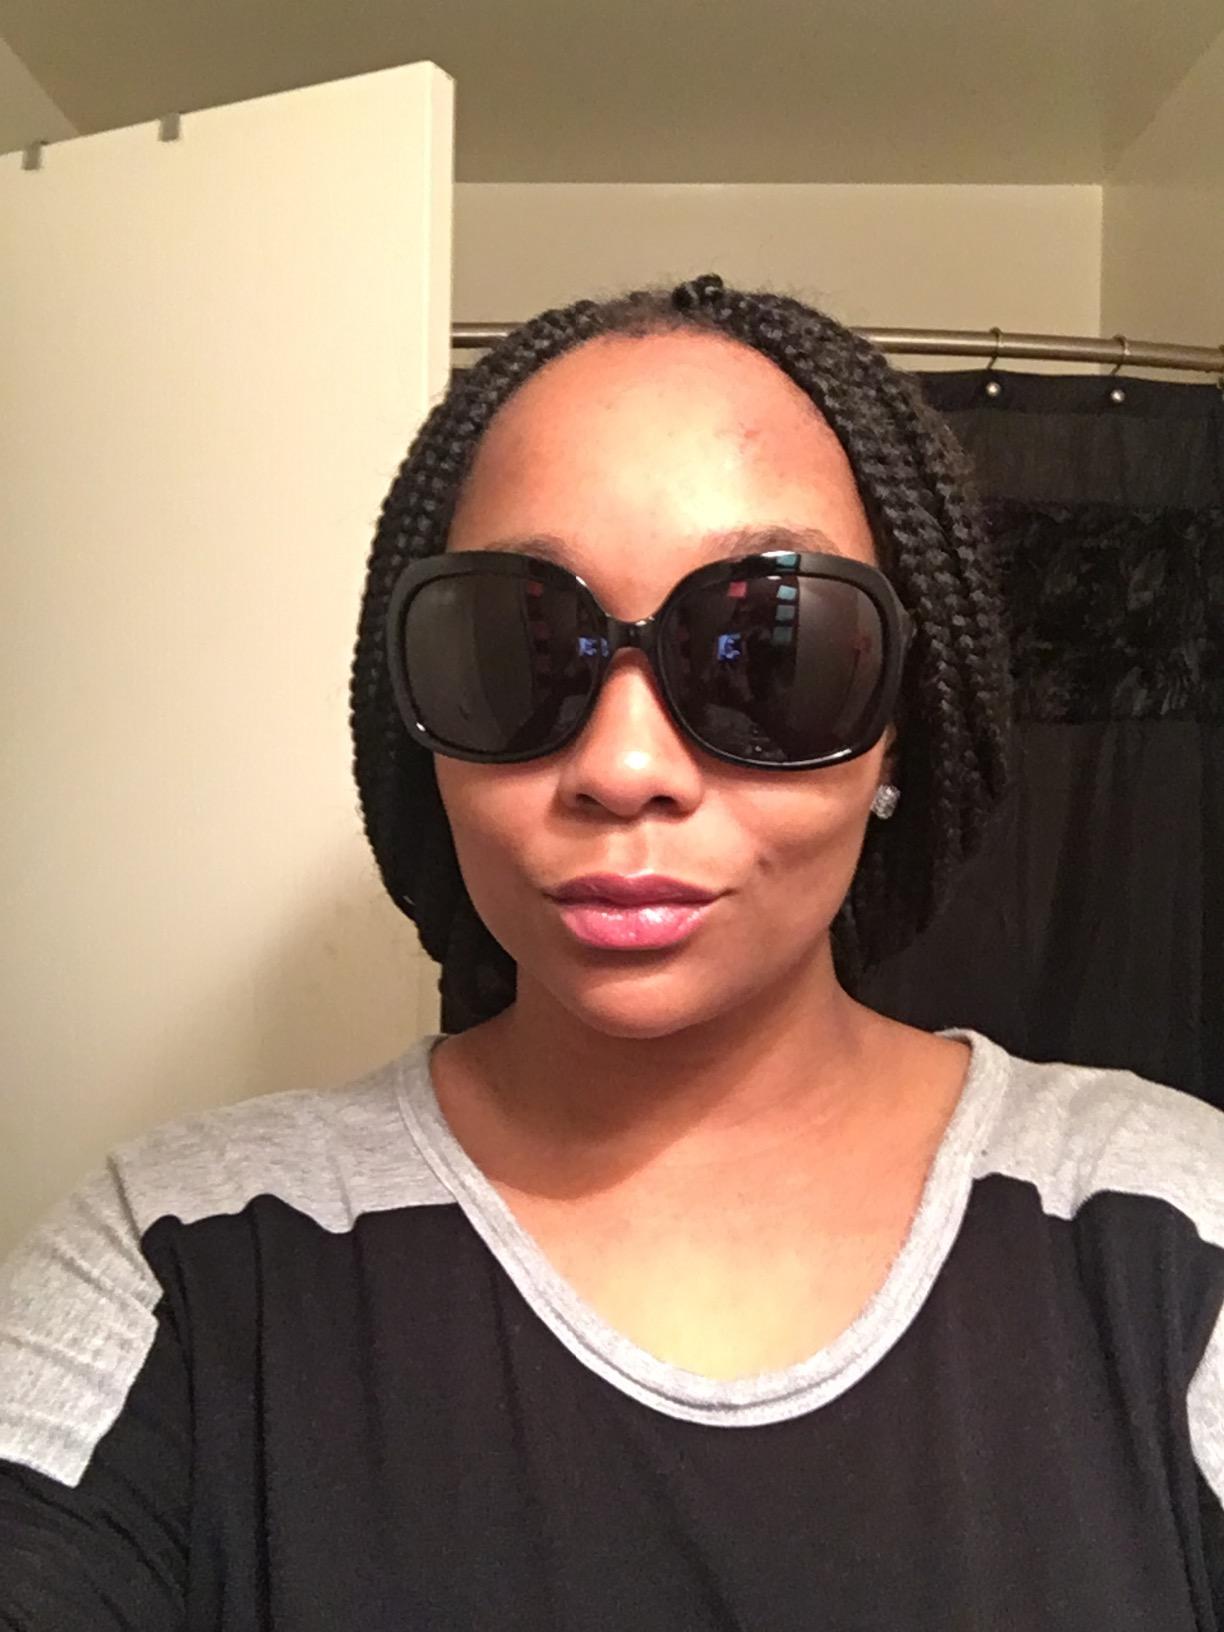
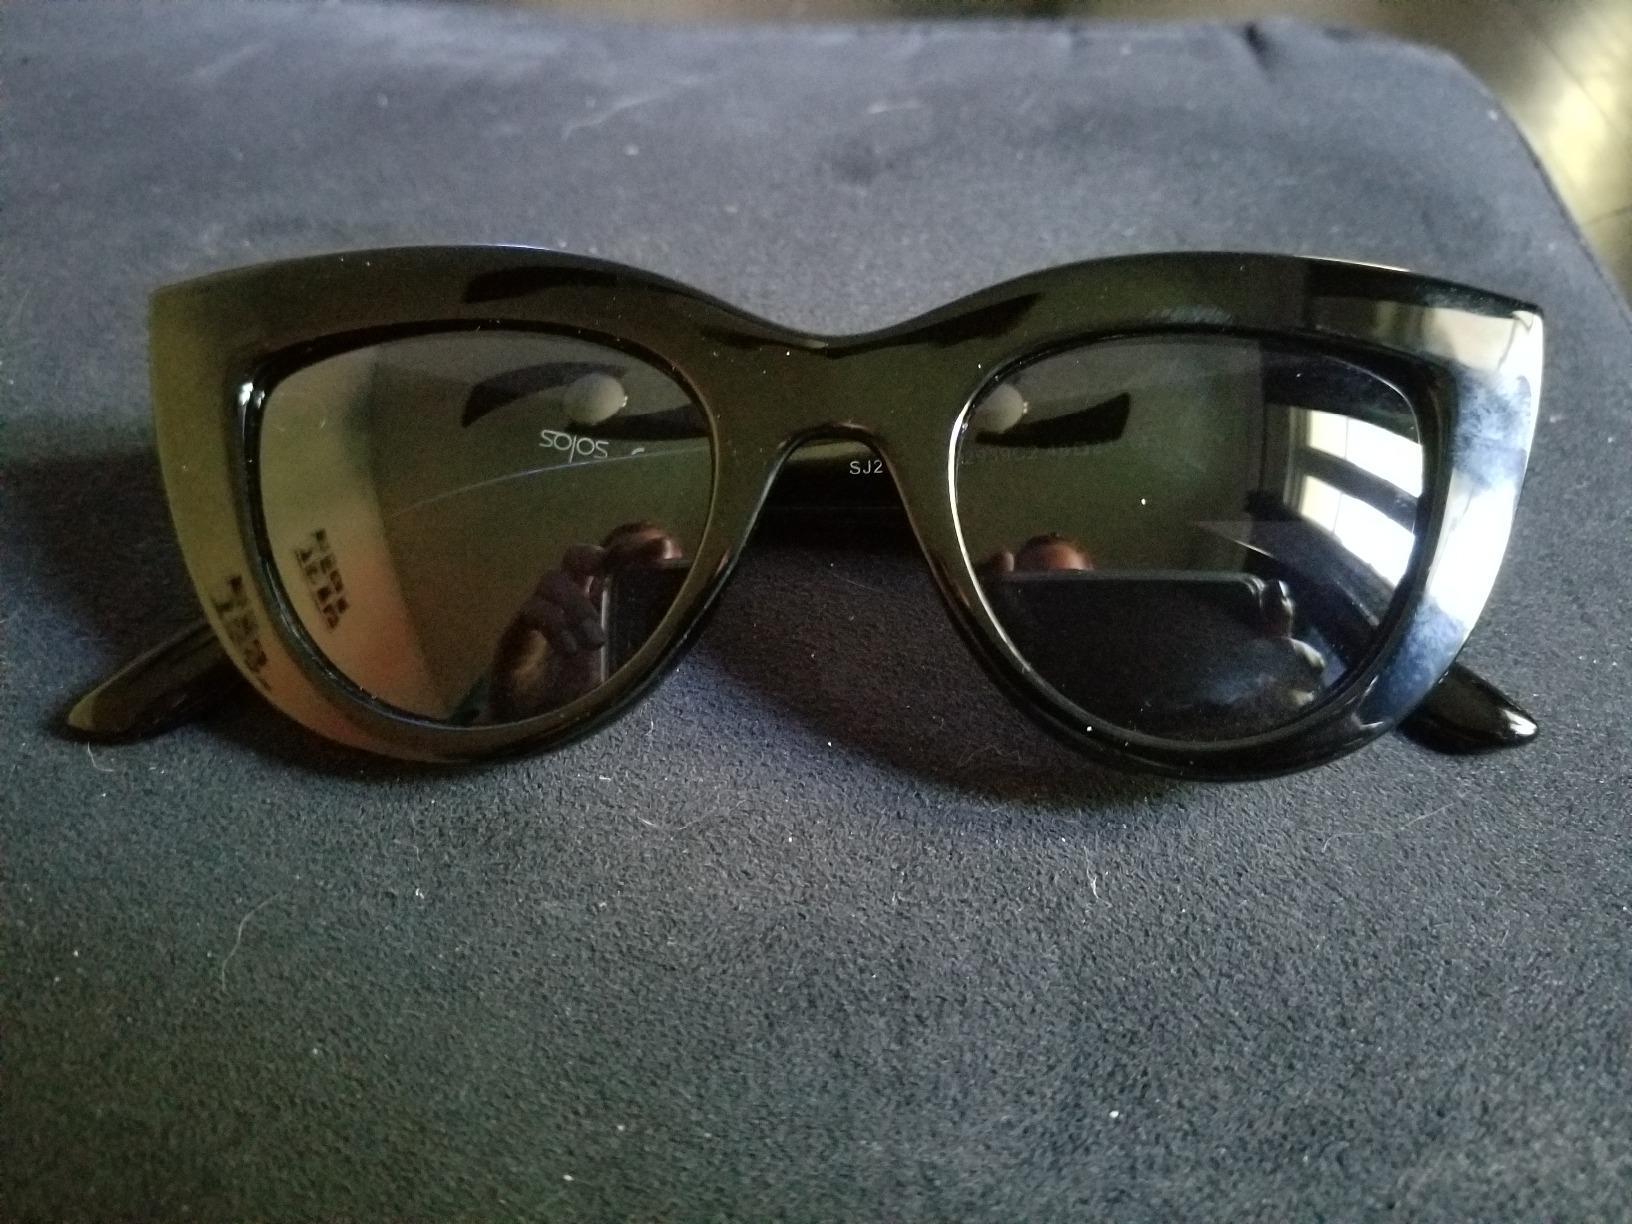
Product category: accessories_sunglasses
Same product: no